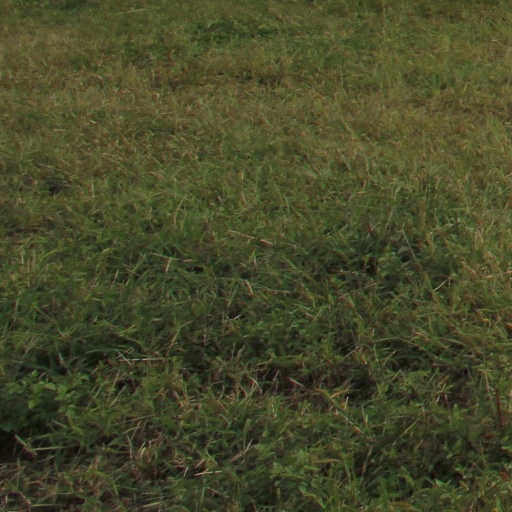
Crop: grape